Nanfang Caomu Zhuang

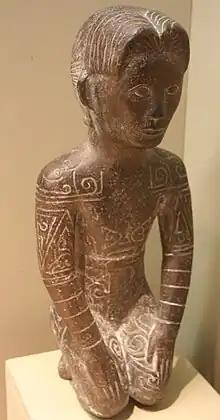
Statue of a tattooed man from Yue state, Zhejiang Provincial Museum

The "Nanfang caomu zhuang" text is divided into three chapters, with a total of 80 botanical entries. The first ("cǎolèi" 草類 "Herbs", 1-29) consists of 29 herbs and plants, the second ("mùlèi" 木類 "Trees", 30-57) 28 forest trees, and the third consists of ("guǒlèi" 果類 "Fruits", 58-74) 17 fruit trees, and ("zhúlèi" 竹類 "Bamboos", 75-80) 6 bamboos.